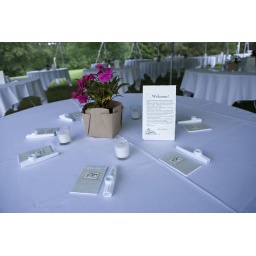
kazoos for the guests to &amp;quot;hum for a kiss&amp;quot; and little blank books made by my girls and myself